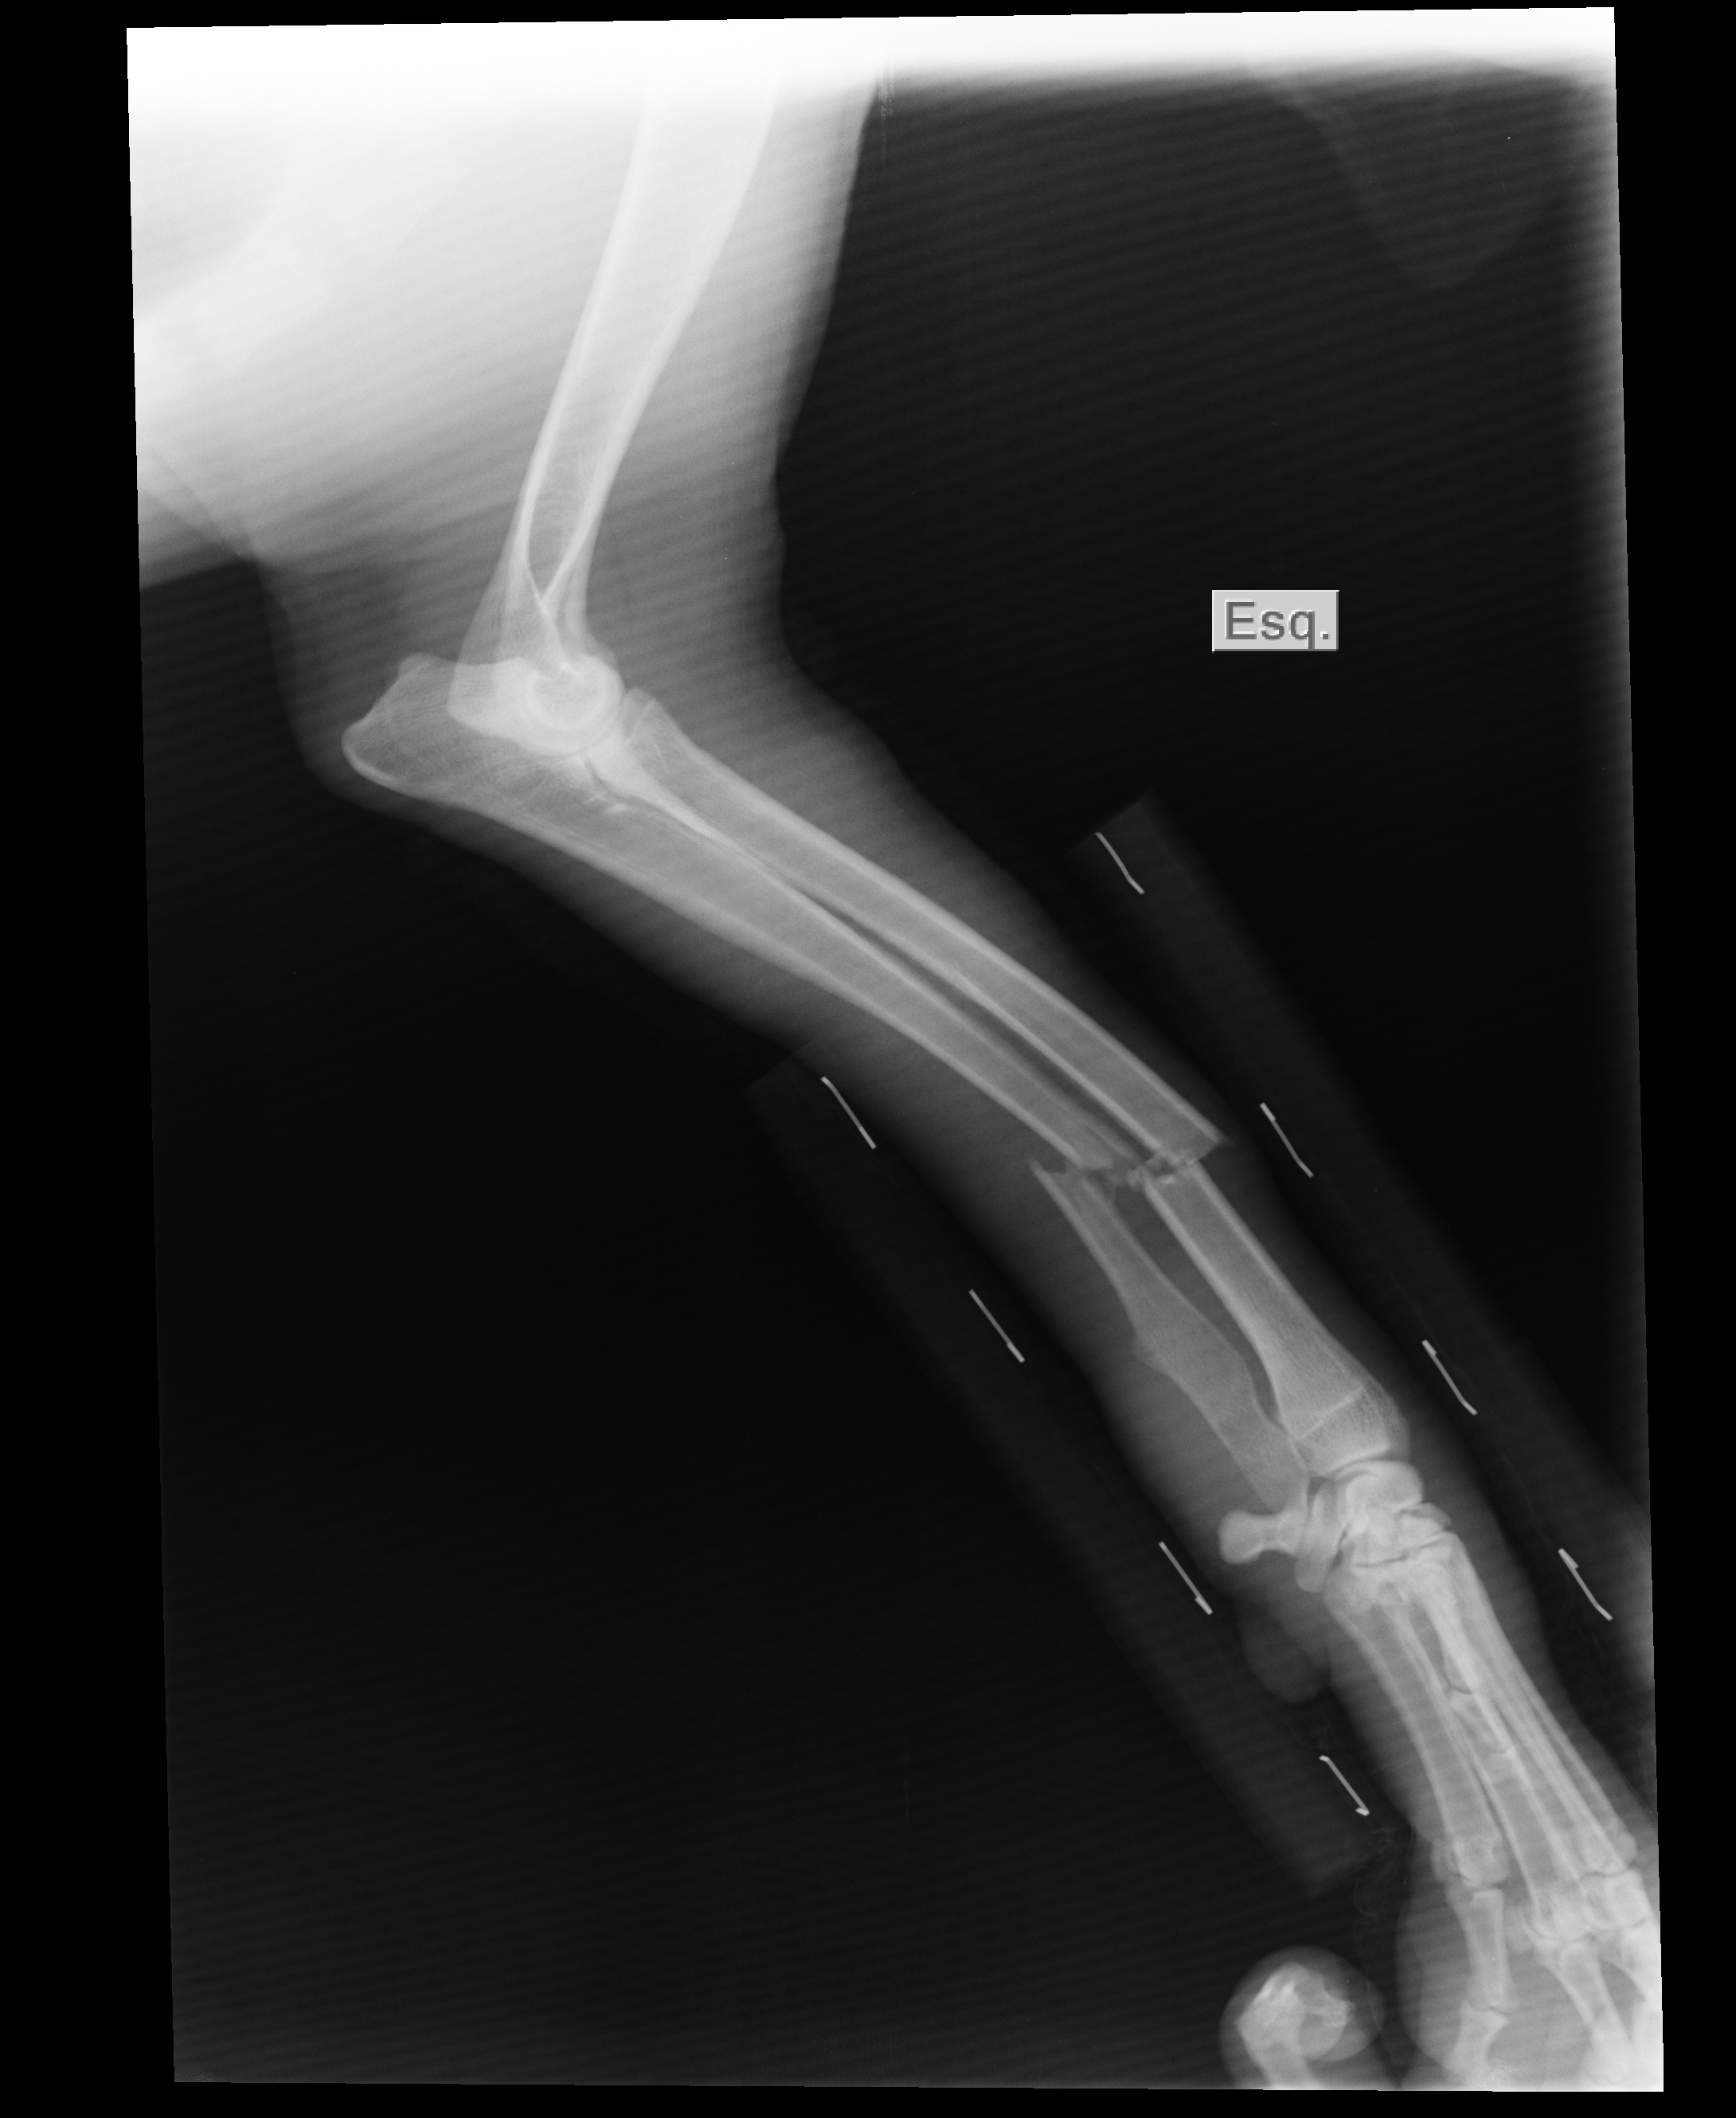
black and white, black, monochrome, arm, human body, organ, x ray, monochrome photography, radiology, broken arm, shin, english pointer, medical imaging, radiography, medical radiography